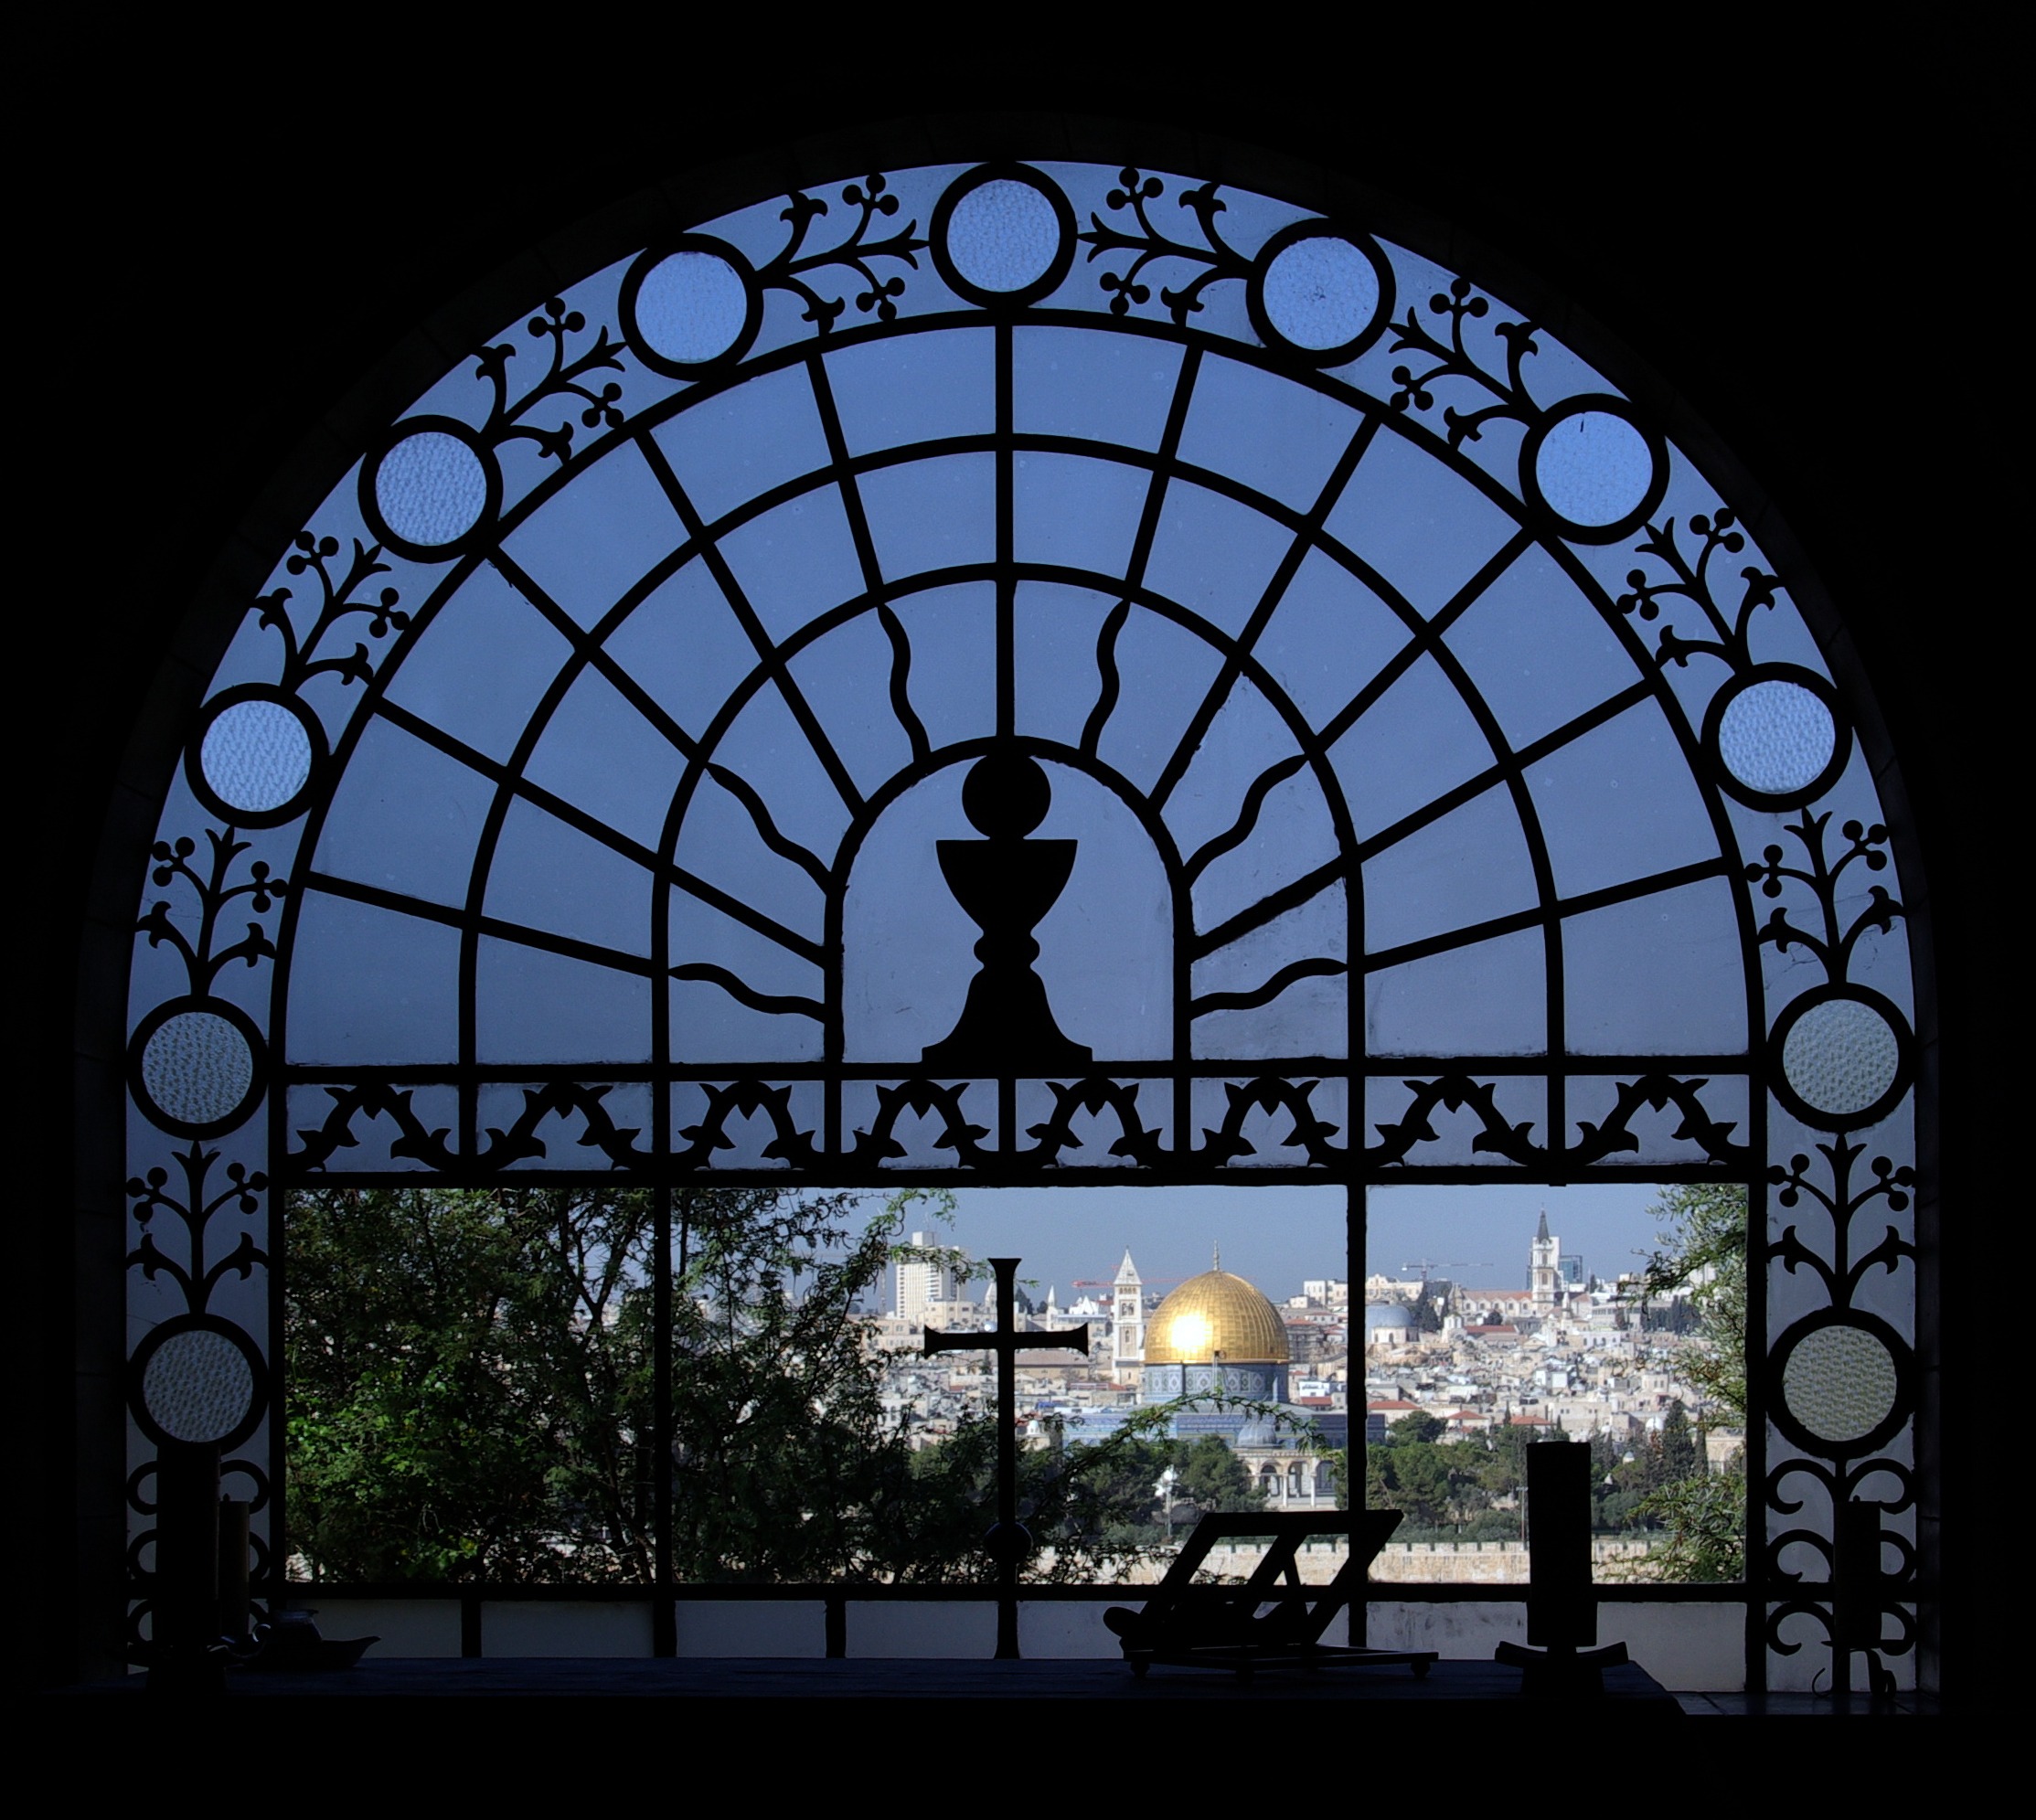
architecture, window, glass, arch, religion, lighting, material, stained glass, circle, ornament, temple, faith, symmetry, holy, dome, jerusalem, daylighting, franciscan, mount of olives, outdoor structure, dominus flevit